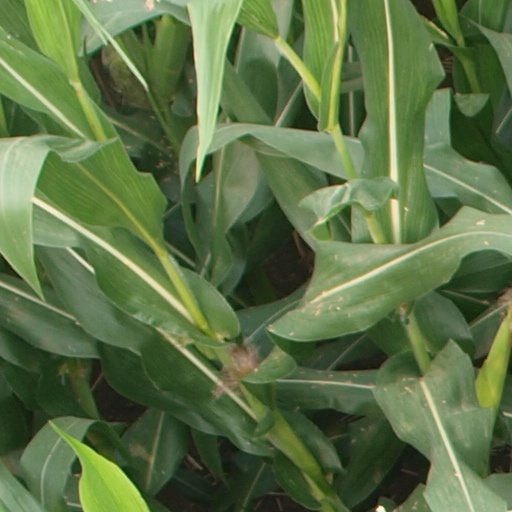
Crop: maize; corn